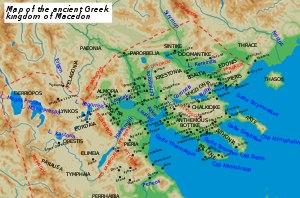
Le royaume de Macédoine est un État grec antique situé au nord de la Grèce antique, correspondant aujourd’hui principalement à la Macédoine grecque avant son expansion. Il s'étend sur la partie nord-est de la péninsule grecque, bordé par l'Épire à l'ouest, la Péonie au nord, la Thrace à l'est et la Thessalie au sud. Constitué en royaume à l'époque archaïque, il devient le royaume dominant de l'époque hellénistique.